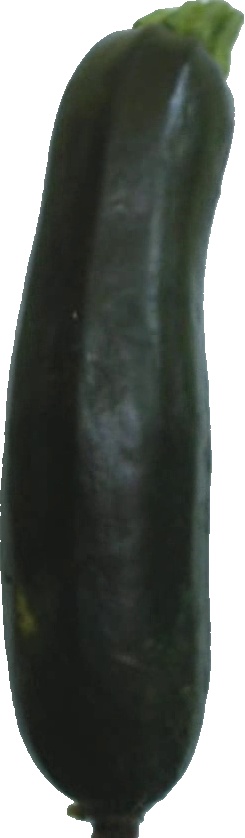
Label: zucchini_dark_1